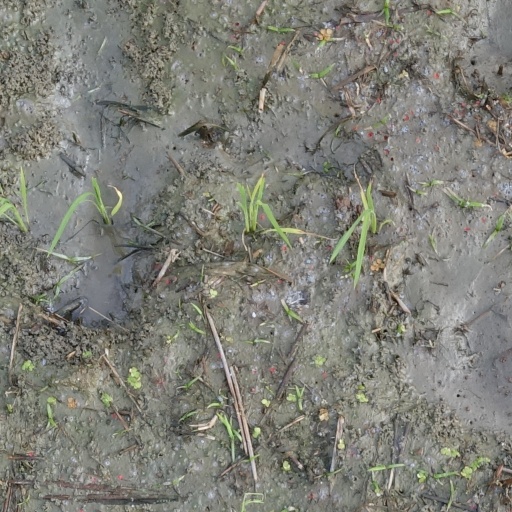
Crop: rice